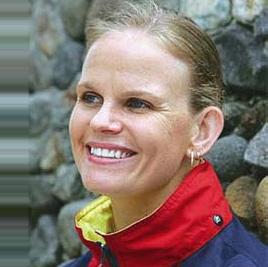
Age: 38